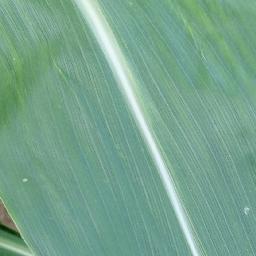
Label: Corn_(Maize)___Healthy